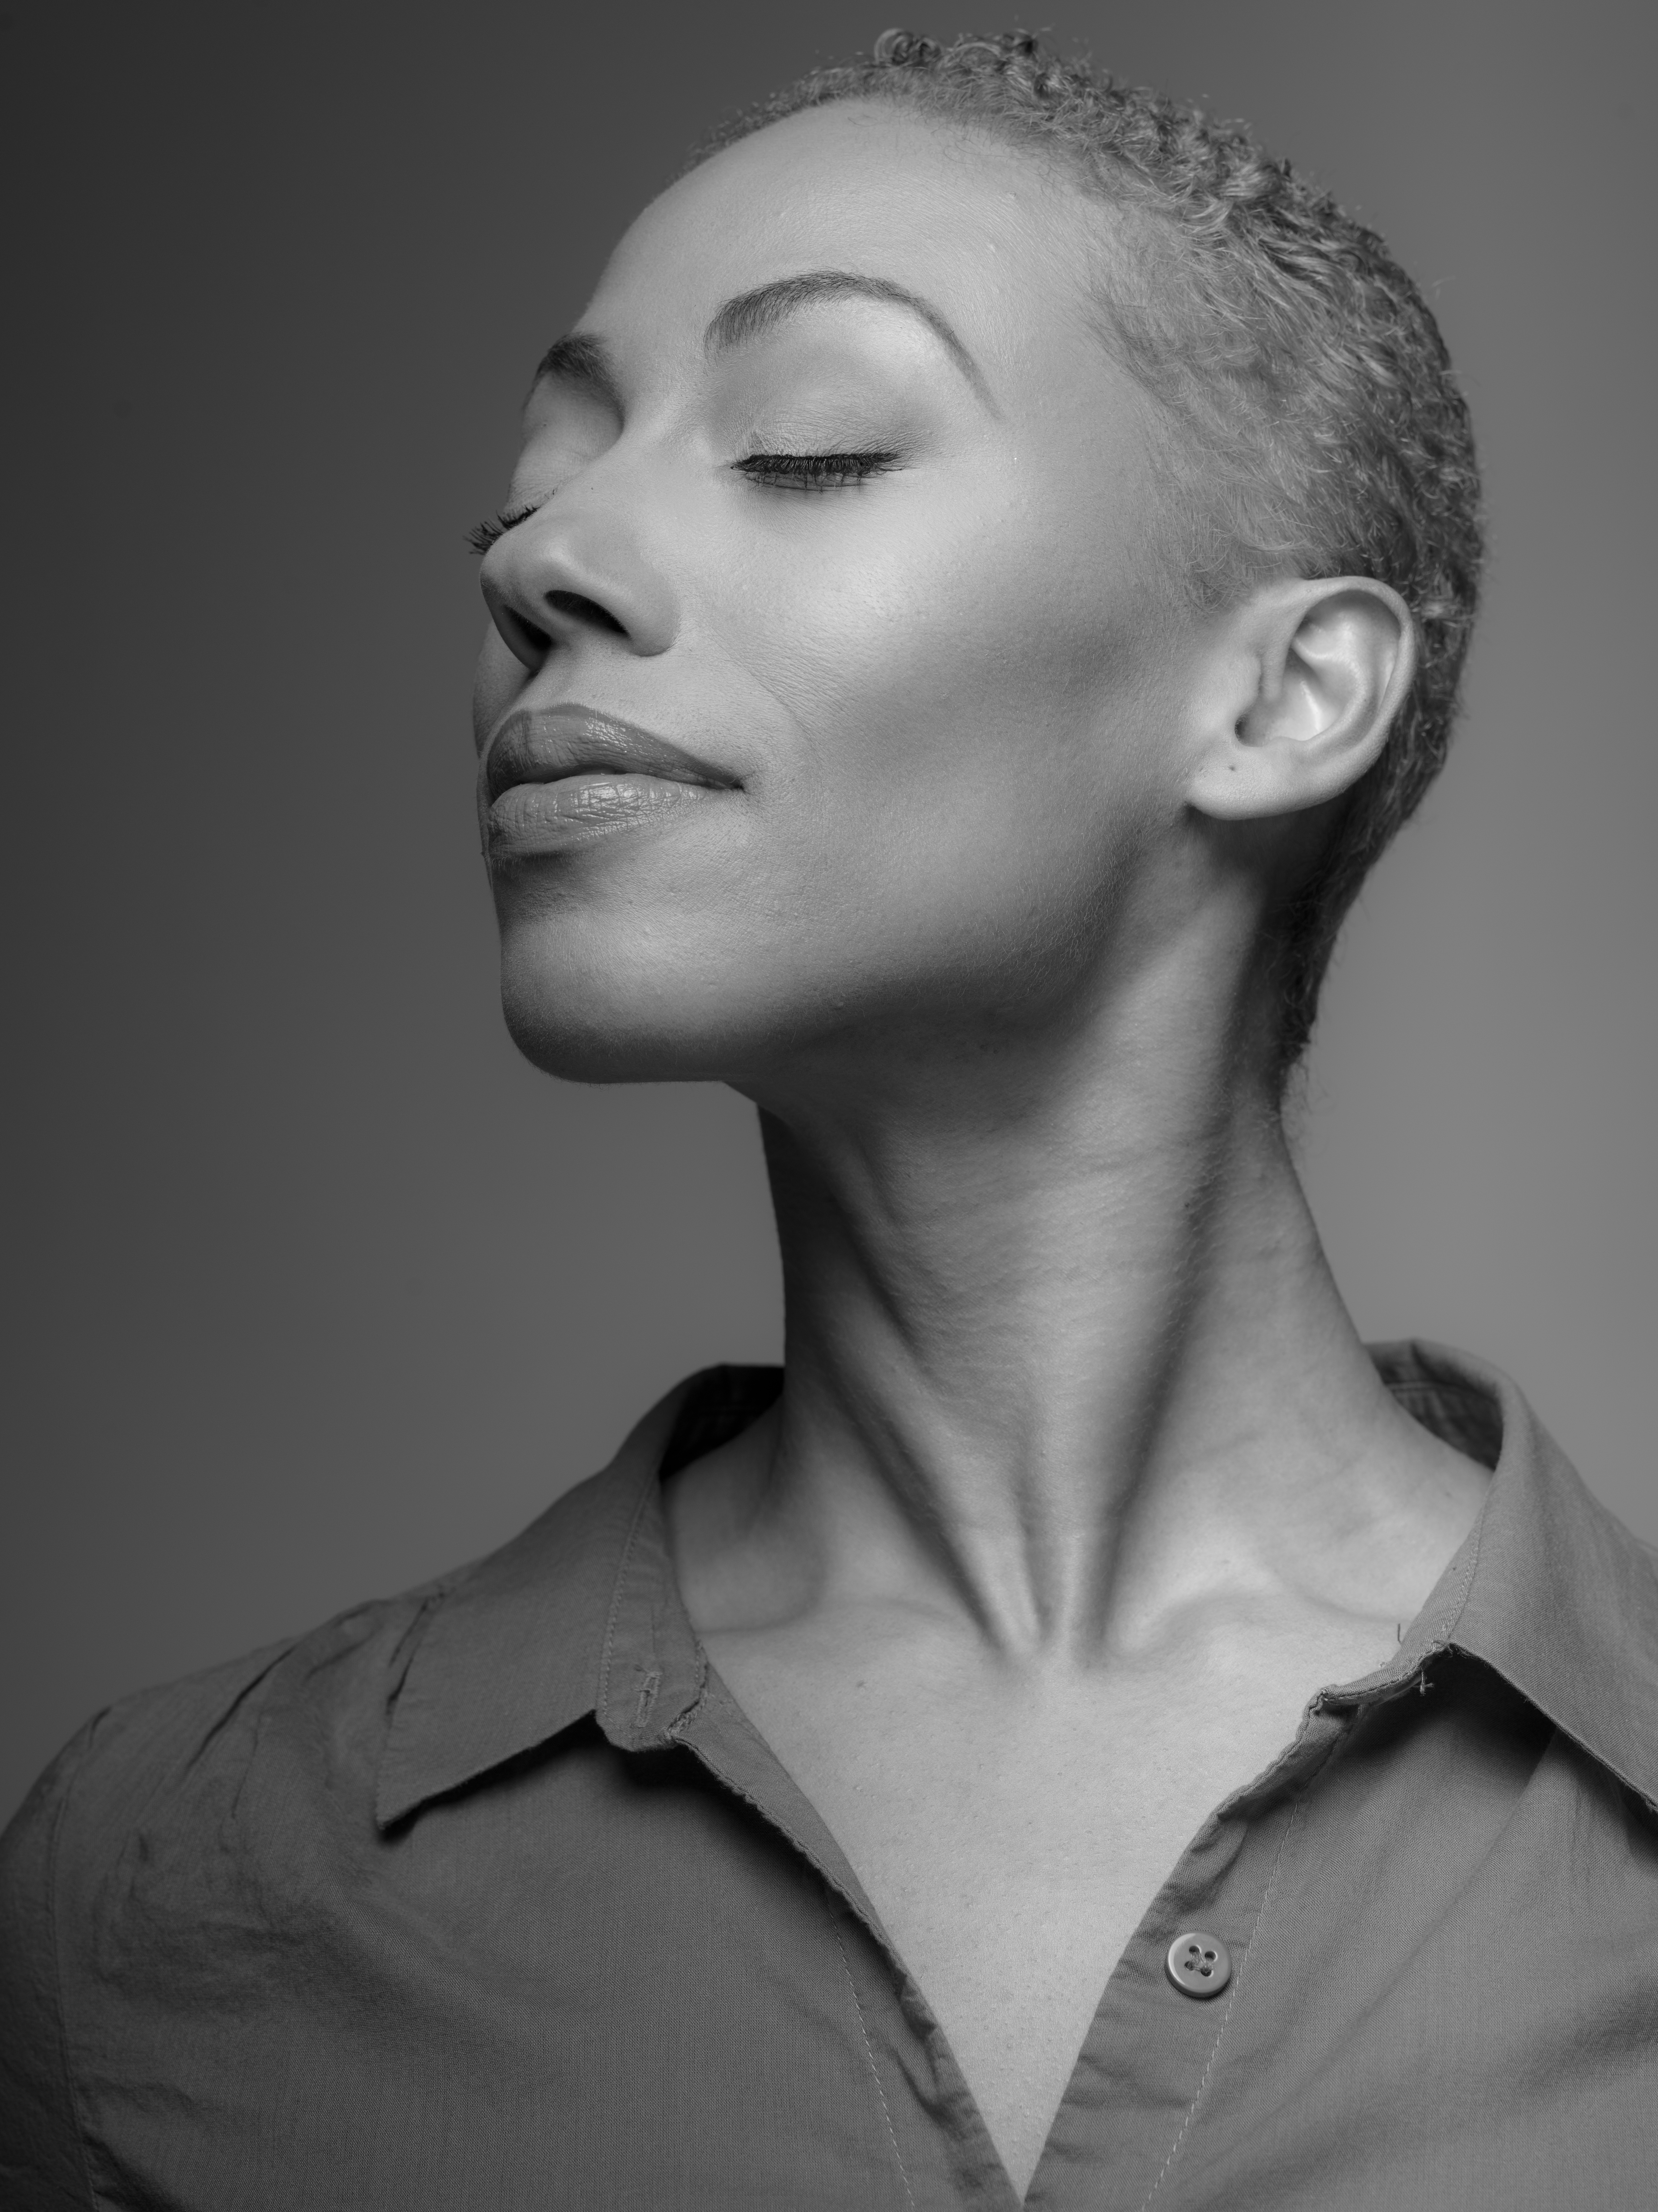
black and white, woman, hair, white, photography, portrait, model, black, monochrome, lady, hairstyle, blackandwhite, face, nose, eye, head, beauty, organ, pentax645z, 645z, priolite, beautifulwoman, beautifulblackwoman, sublime, photo shoot, monochrome photography, portrait photography, art model